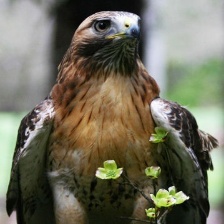
Species: RED TAILED HAWK
Scientific name: BUTEO JAMAICENSIS